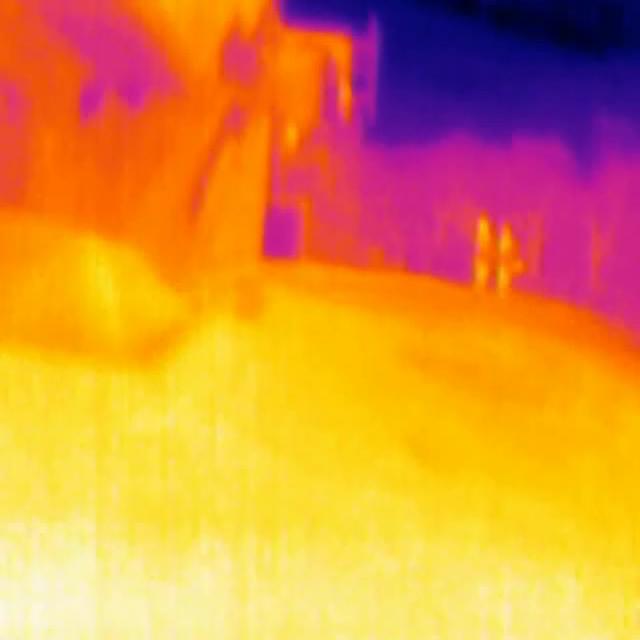
Detected objects:
label: person
label: person